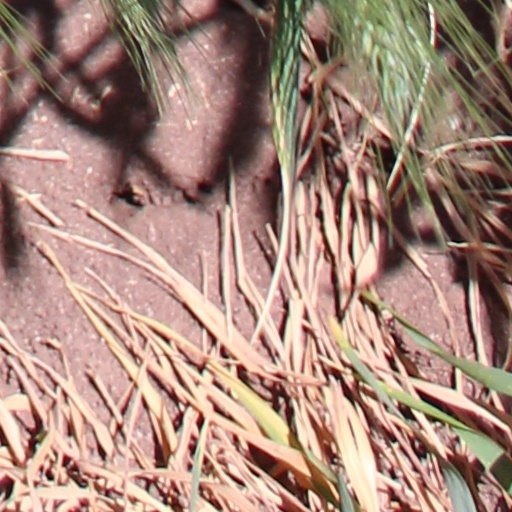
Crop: wheat